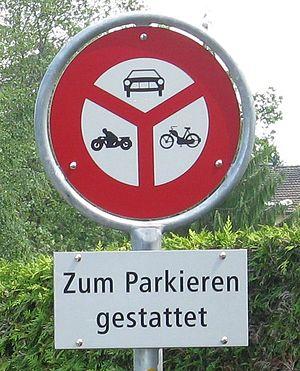
L'allemand standard suisse désigne l'allemand standard utilisé en Suisse comme l'une des quatre langues nationales.